Council Buildings, Rushden

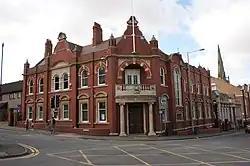
Council Buildings, Rushden

The Council Buildings are based in Newton Road, Rushden, Northamptonshire, England. The structure, which was the headquarters of Rushden Urban District Council, is a locally listed building.